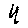
Label: 4